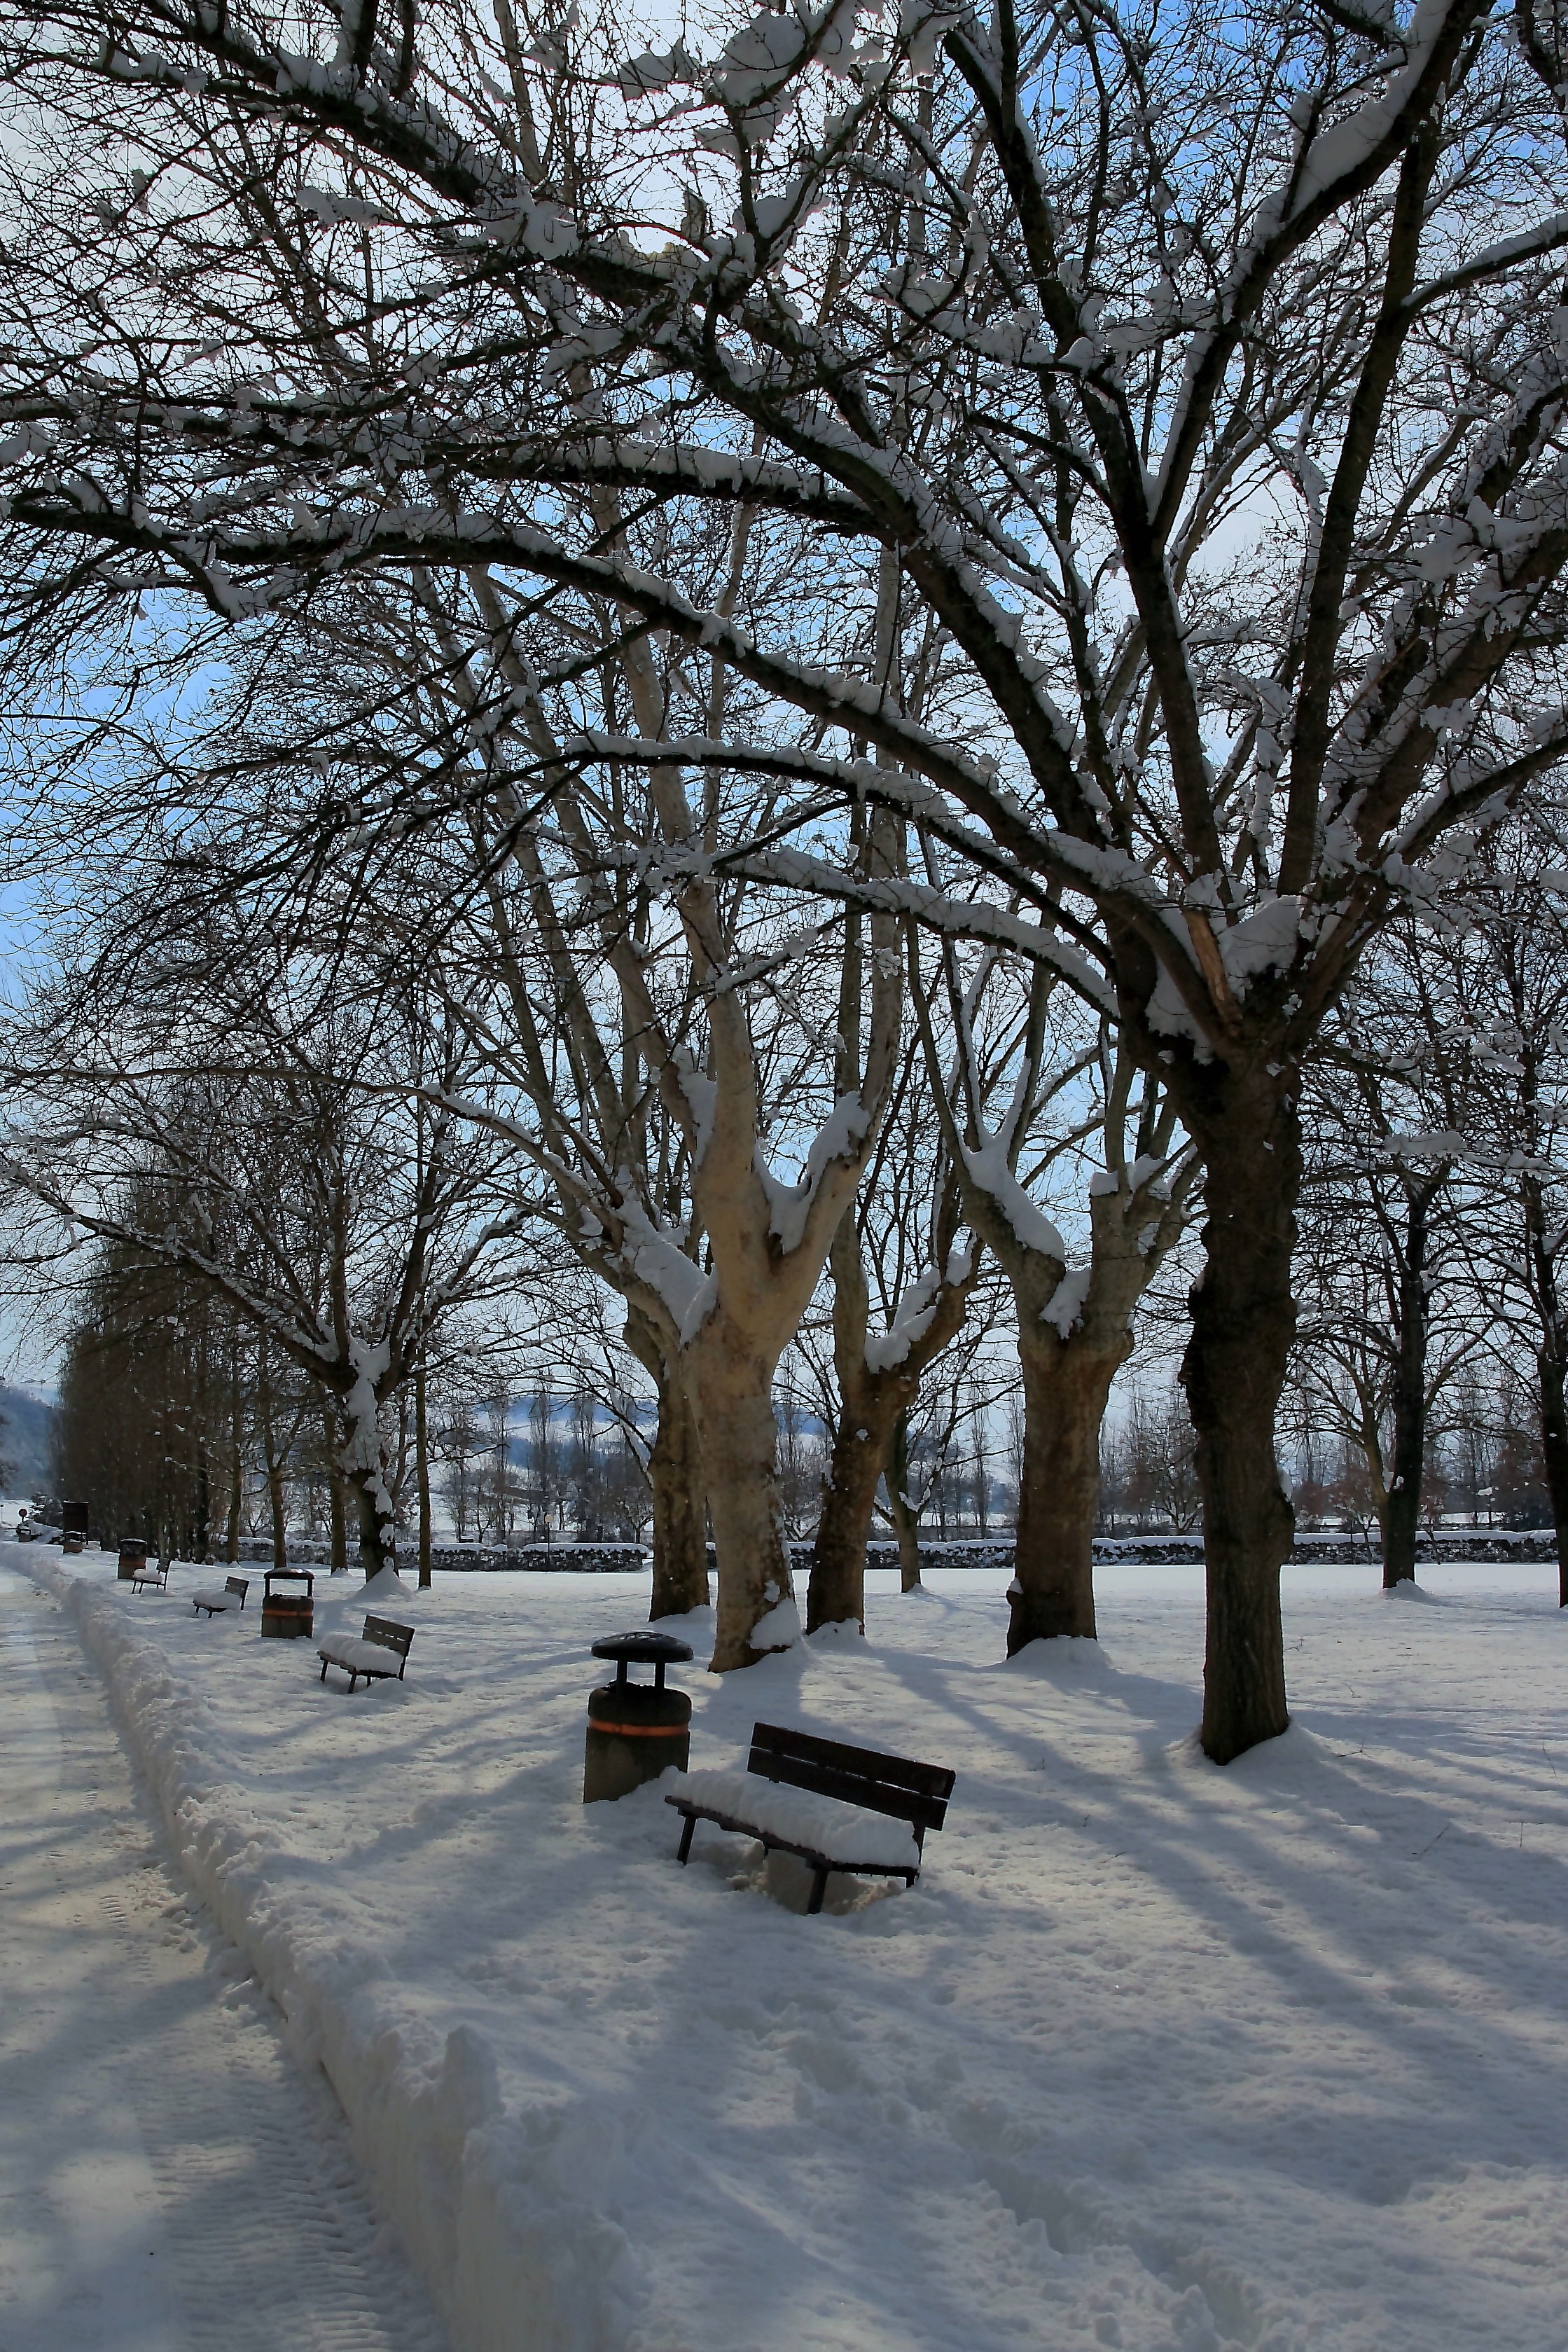
tree, nature, branch, snow, winter, plant, flower, frost, ice, spring, weather, season, freezing, woody plant